Henry Gordon (magician)

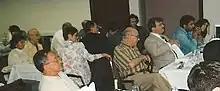
Henry Gordon (yellow shirt) with wife Zita, Eli Shneour (striped shirt), astronomer James McGaha and Neil deGrasse Tyson at 1996 CSICOP conference

Gordon had been interested in claims of the paranormal since the late 1940s and read every book he could find on ghosts, ESP, UFO's and astrology. Gordon wasn't so sure about UFO's and thought maybe there was some possibility they existed, but then in 1952 he read Martin Gardner's book "In the Name of Science" later to be published as "Fads and Fallacies". The next influential book sealed Gordon's fate as a skeptic was D.H. Rawcliffe's "The Psychology of the Occult".